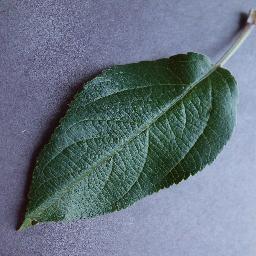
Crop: apple
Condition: healthy